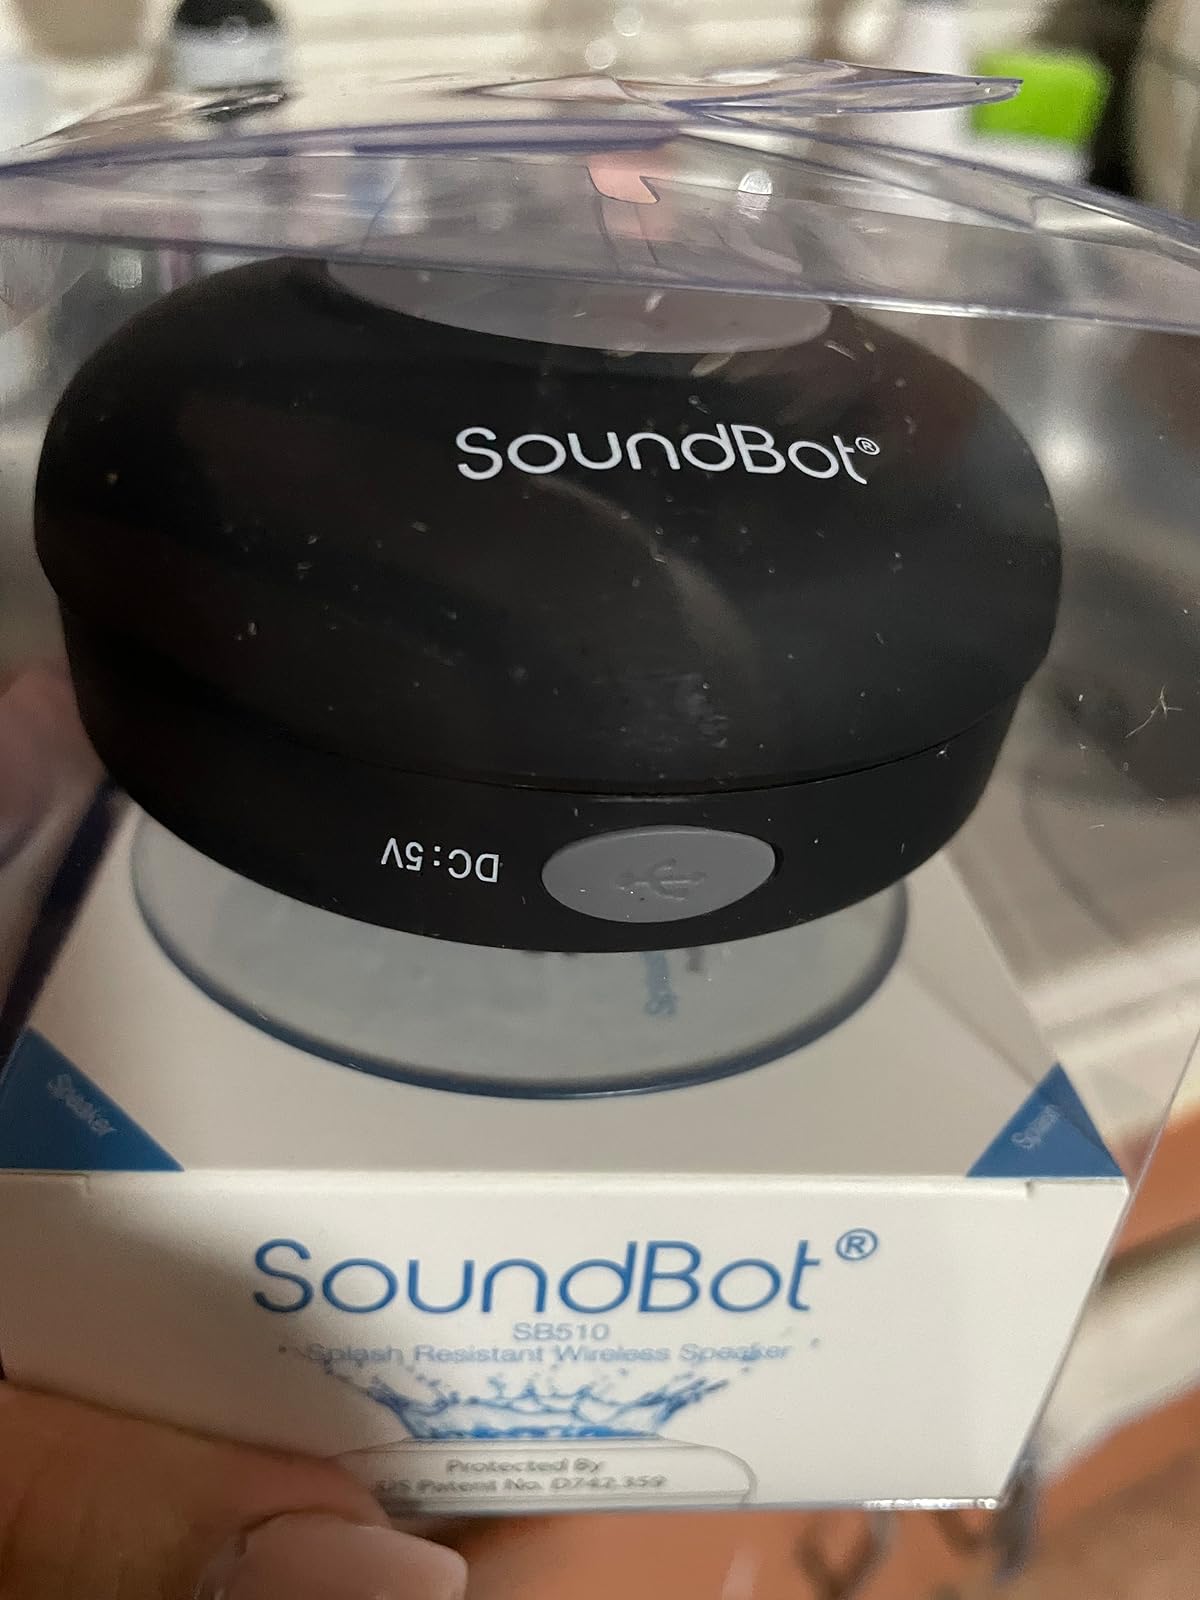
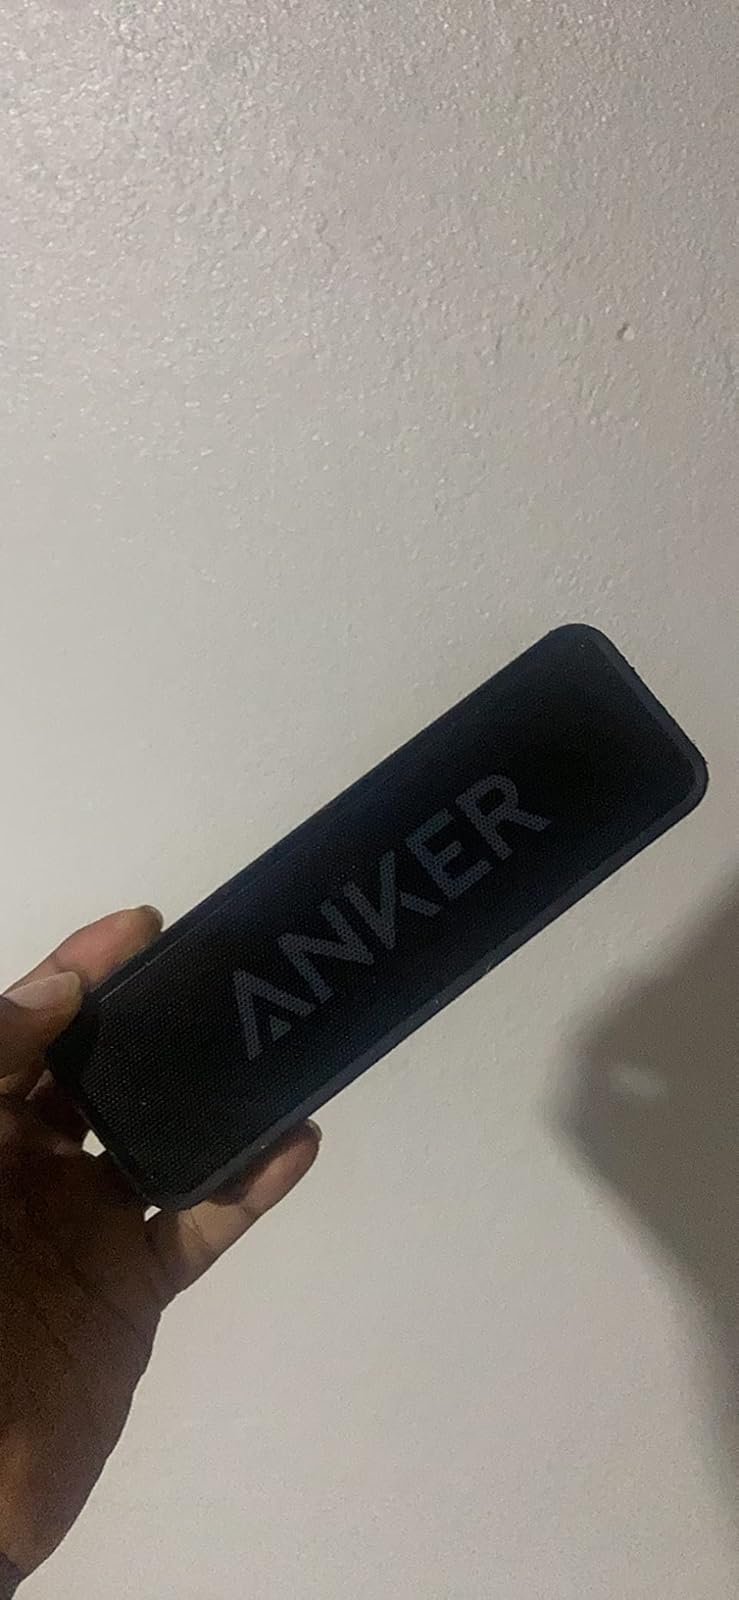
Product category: speaker
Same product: no